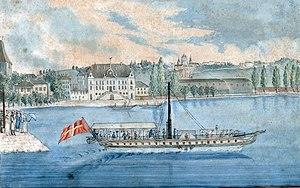
«
Le Guillaume Tell est le premier bateau à vapeur de Suisse, lancé sur le Léman en 1823.